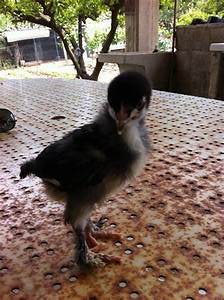
Label: chicken